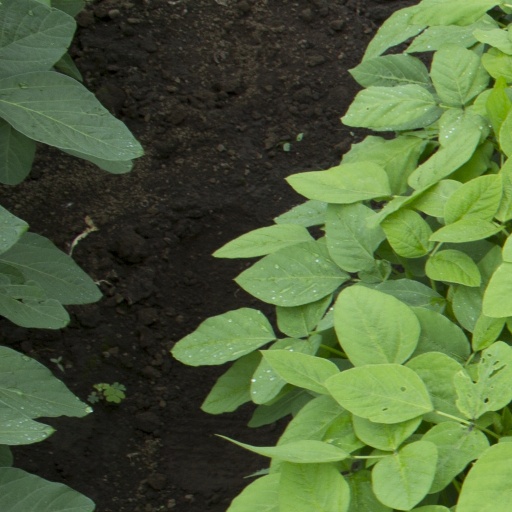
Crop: soybean